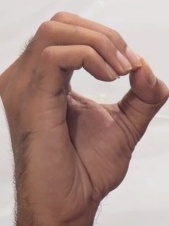
ASL sign: O